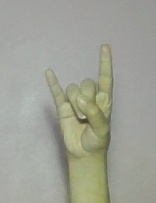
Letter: la